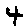
Label: 4